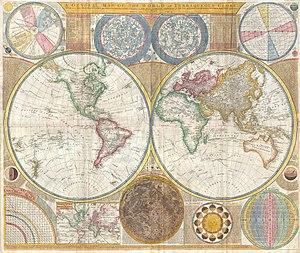
Saint Brandon, également connu sous le nom d’écueils des Cargados Carajos, est un archipel de l’océan Indien situé à environ 415 kilomètres au nord-nord-est de l'île Maurice, composé de bancs de sable et d’îlots.